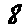
Label: 8